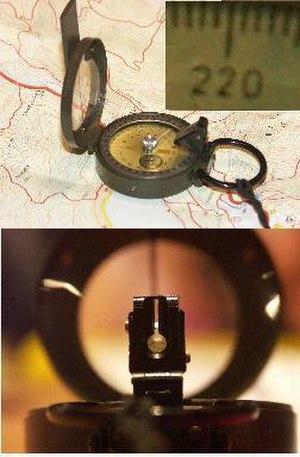
Boussole à prisme.
Une boussole est un instrument de navigation constitué d’une aiguille magnétisée qui s’aligne sur le champ magnétique de la Terre. Elle indique ainsi le Nord magnétique, à distinguer du Pôle Nord géographique. La différence entre les deux directions en un lieu donné s’appelle la déclinaison magnétique terrestre. Selon la précision requise, on s'accommode de cette différence ou on utilise un abaque de compensation. Observé depuis la France, les deux directions sont sensiblement identiques.